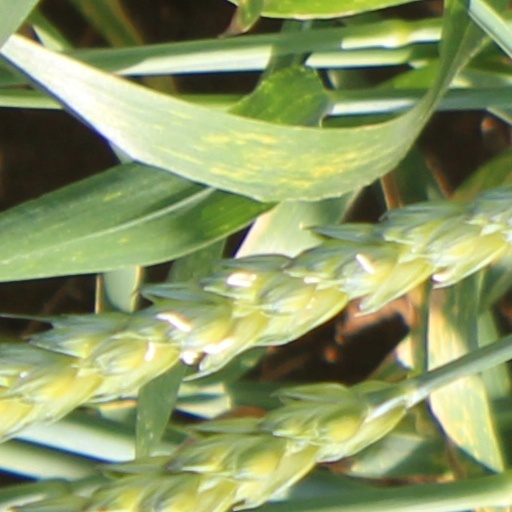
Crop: wheat